The Cowsills

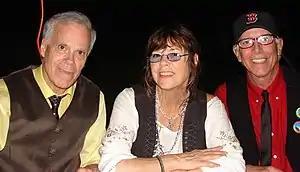
The Cowsills at Abbey Road on the River in 2019; left to right: Bob, Susan, and Paul

The Cowsills are an American singing group from Newport, Rhode Island, six siblings noted for performing professionally and singing harmonies at an early age, later with their mother.